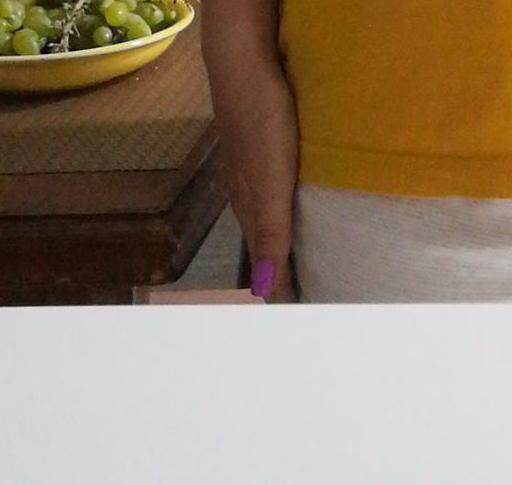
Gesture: no_gesture